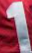
Number: 1